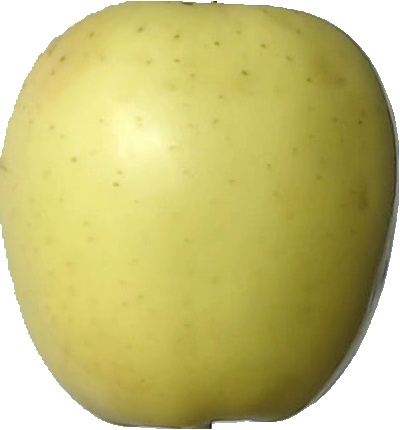
Label: apple_golden_2